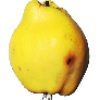
Label: quince